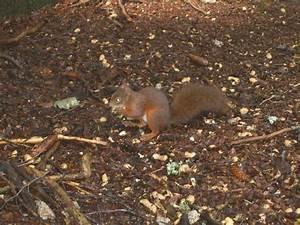
squirrel